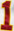
Number: 1